Vidago Palace Hotel

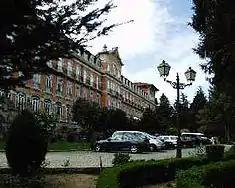
Profile of the Palace Hotel

The first hydrographic study of the thermal springs of Vidago occurred in 1863, following several years of visits by Portuguese locals and those seeking medical treatments. At the time there was a belief that the mix of sodium bicarbonates and "radioactive" elements were helpful in treating digestive problems. Since this period, though, the spas were closed, but at its height (1875 to 1877) was visited by people as important as the King D. Luís I of Portugal. Between 1876 and 1889 it was awarded prices in Madrid, Paris, Vienna and Rio de Janeiro for its curative properties.